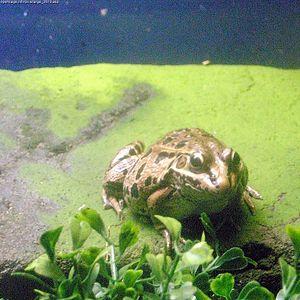
Pelophylax porosus est une espèce d'amphibiens de la famille des Ranidae.